Wet nurse

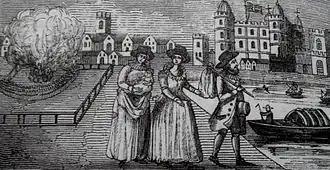
Catherine Willoughby, formerly Duchess of Suffolk, and her later husband Richard Bertie, are forced into exile, taking their baby and wet nurse

Wet nursing is an ancient practice, common to many societies. It has been linked to social class, where monarchies, the aristocracy, nobility, or upper classes had their children wet-nursed for the benefit of the child's health, and sometimes in the hope of becoming pregnant again quickly. Exclusive breastfeeding inhibits ovulation in some women (lactational amenorrhea). Poor women, especially those who suffered the stigma of giving birth to an illegitimate child, sometimes had to give their baby up temporarily to a wet nurse, or permanently to another family. The woman herself might in turn become wet nurse to a wealthier family, while using part of her wages to pay her own child's wet nurse.